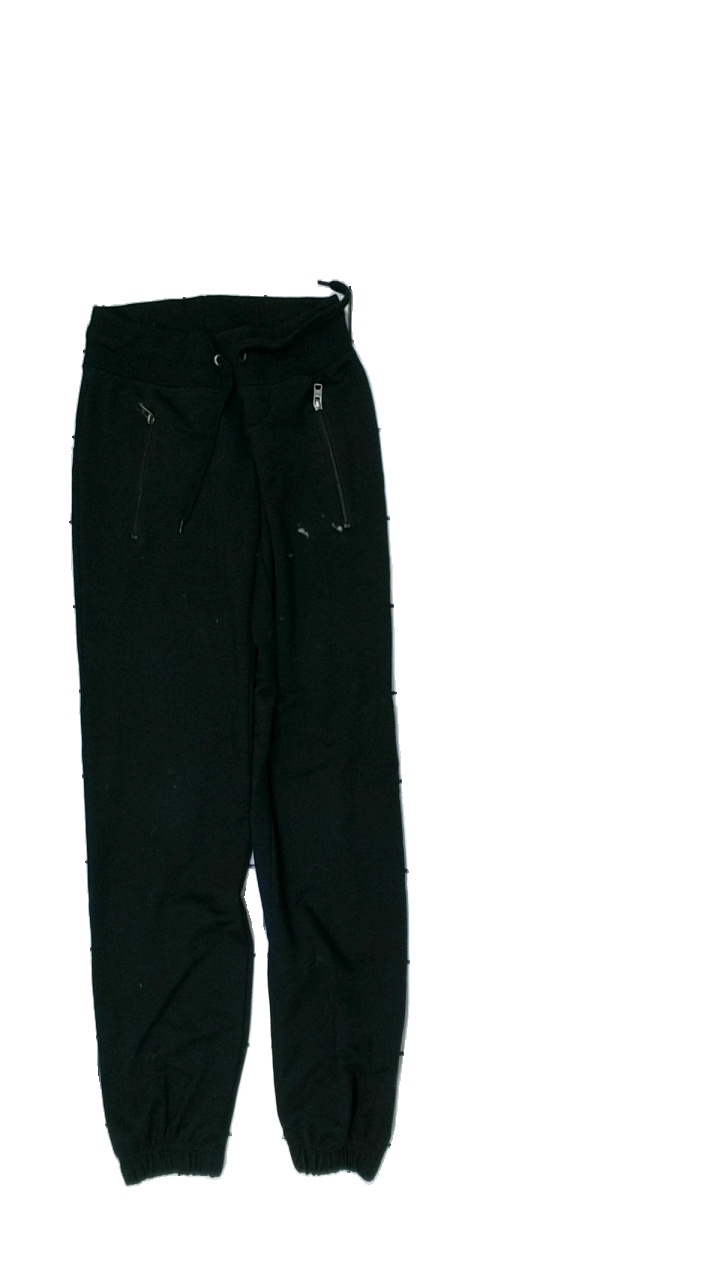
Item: Trousers (Unisex)
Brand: Equipe
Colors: Black
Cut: Regular
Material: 65% polyester, 35% cotton
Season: All
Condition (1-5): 2
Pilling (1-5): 3
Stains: Minor
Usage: Export
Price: <50